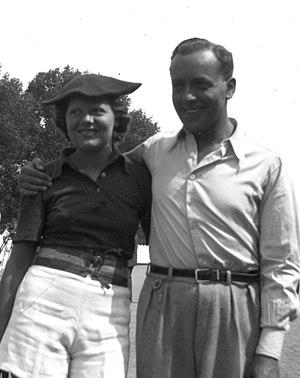
Imre Ráday était un acteur et metteur en scène hongrois.
Balatonföldvár est une station balnéaire en Hongrie sur la rive sud du lac Balaton.